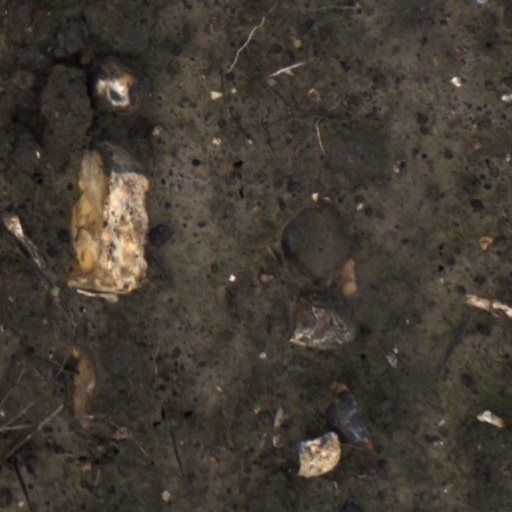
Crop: wheat